USS California (BB-44)

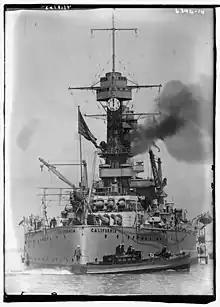
Stern view

Fleet Problem XII took place from 15 to 21 February in the waters off the canal; the exercises consisted of an attack by a fleet reliant on aircraft carriers against the canal zone, which was defended by "California" and the battleships of the Battle Fleet. The maneuvers revealed critical limitations in the endurance and armament of the carrier aircraft of the day, and the battleships were easily able to defeat the carrier force. From 1 July to 16 August, "California" was stationed in Puget Sound, and later in August she steamed south to San Francisco and then to San Pedro. The ship took part in gunnery practice in early 1932 off San Nicolas Island. In March 1933, the frigate , then on a tour of the United States, arrived in California; a fleet of 130 ships, including "California", welcomed the vessel on her arrival in Long Beach on 9 March. The next day, the 1933 Long Beach earthquake occurred, causing significant damage to the city and killing around 120 people. The fleet sent some 4,000 men ashore to assist in the relief effort, including crewmen from "California".